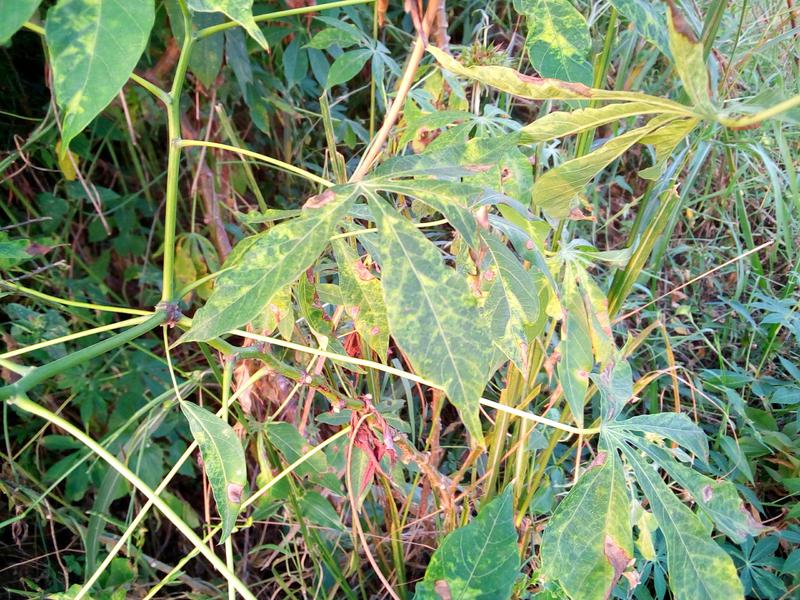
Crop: cassava
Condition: mosaic_disease